Yuan dynasty

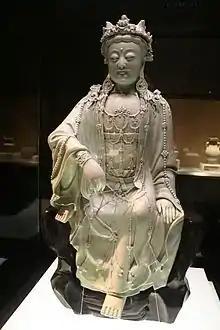
A Yuan Qingbai porcelain statue of Guanyin, a bodhisattva of Mahayana Buddhism

Since its invention in 1269, the 'Phags-pa script, a unified script for spelling Mongolian, Tibetan, and Chinese languages, was preserved in the court until the end of the dynasty. Most of the Emperors could not master written Chinese, but they could generally converse well in the language. The Mongol custom of long standing "quda" marriage alliance with other Mongol clans – the Onggirat and the Ikeres – kept the imperial blood purely Mongol until the reign of Tugh Temur (Emperor Wenzong), whose mother was a Tangut concubine. The Mongol Emperors had built large palaces and pavilions, but some still continued to live as nomads at times. Tugh Temür was an example of a Yuan emperor who actively sponsored cultural activities; including in his imperial capacity and in his personal activities such as writing poetry, painting, reading Chinese classical texts, and ordering the compilation of books.